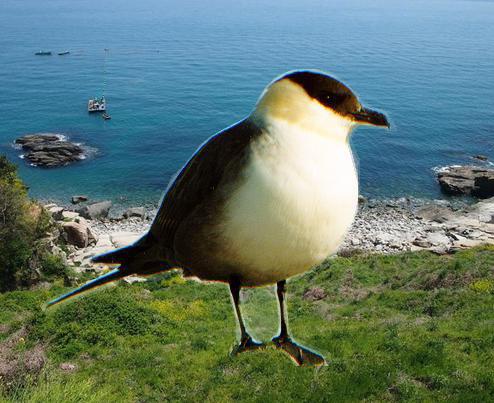
Bird species: Long_tailed_Jaeger
Bird type: waterbird
Background: water